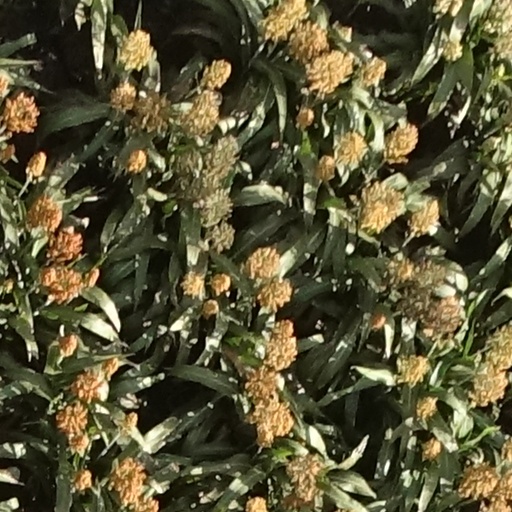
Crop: sorghum